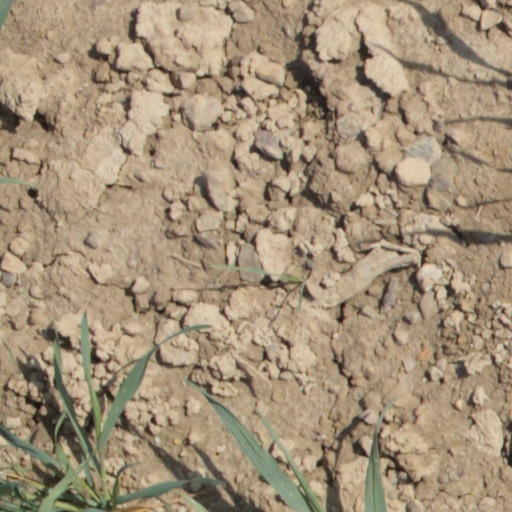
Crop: wheat